Gustavo Mantuan

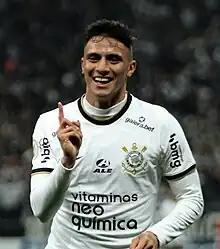
Mantuan with Corinthians in 2022

Mantuan started his career when he was six years old at Corinthians' youth squad, playing futsal until age 13, before changing full time to the football team.